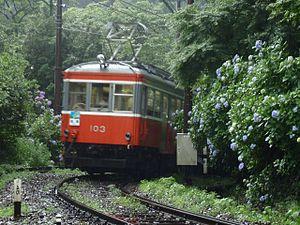
La ligne Hakone Tozan est une ligne ferroviaire de la préfecture de Kanagawa gérée par la compagnie Hakone Tozan Railway.